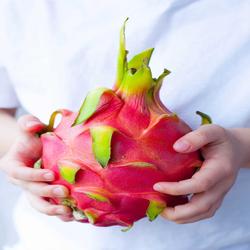
Label: Dragonfruit